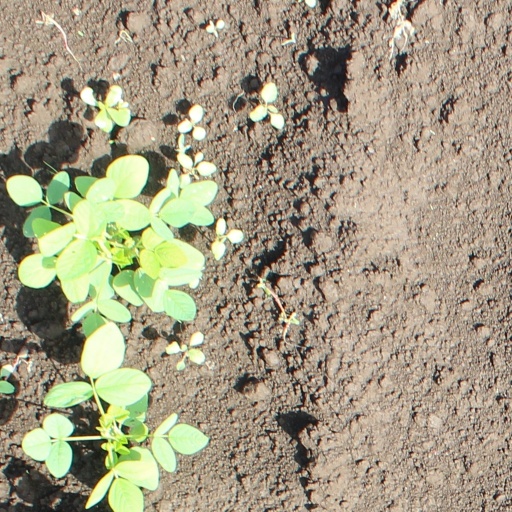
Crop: soybean